Return to Sender (2004 film)

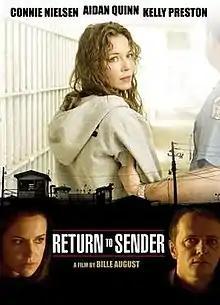
Theatrical release poster

Return to Sender is a 2004 film written by Neal Purvis and Robert Wade and directed by Bille August. It was also released on video under the title Convicted. The film stars Aidan Quinn, Connie Nielsen and Kelly Preston.